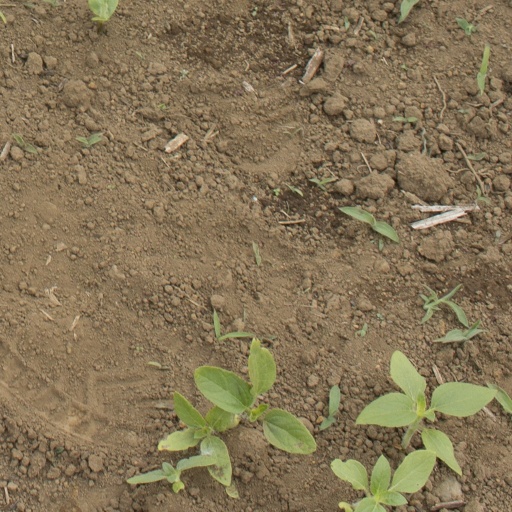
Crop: Jerusalem artichoke